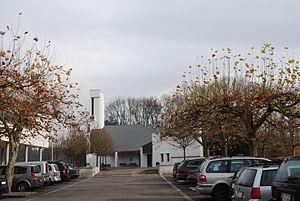
Widen est une commune suisse du canton d'Argovie, située dans le district de Bremgarten.